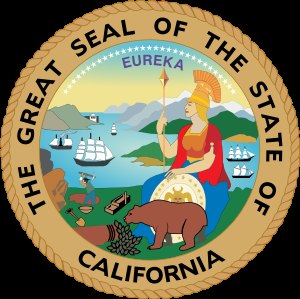
Guldfeberen i Californien / Eftermæle
Californiens segl
Guldfeberen i Californien begyndte den 24. januar 1848, da James W. Marshall fandt guld ved Sutter's Mill, i Coloma, Californien. Nyheden om fundet fik omkring 300.000 mennesker til at tage til Californien fra resten af USA og fra udlandet. Af de 300.000 ankom ca. halvdelen ad søvejen og resten kom gående.